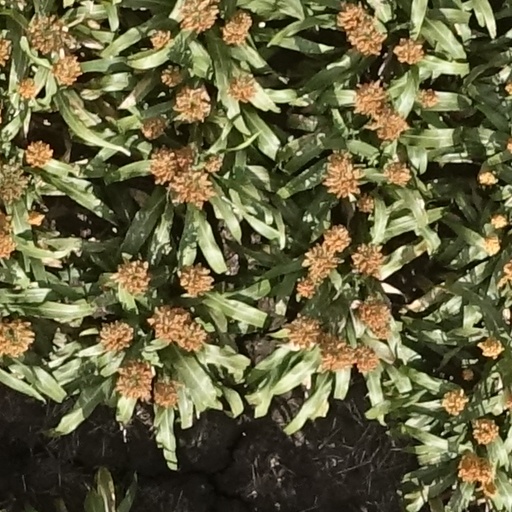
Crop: sorghum